Oberlin College

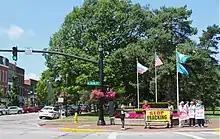
Students and town residents protest the War in Afghanistan and oil well fracking

The Oberlin student body has a long history of activism and a reputation for being notably liberal. The college was ranked among The Princeton Review's list of "Colleges with a Conscience" in 2005.